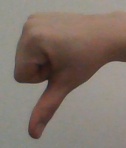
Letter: waw